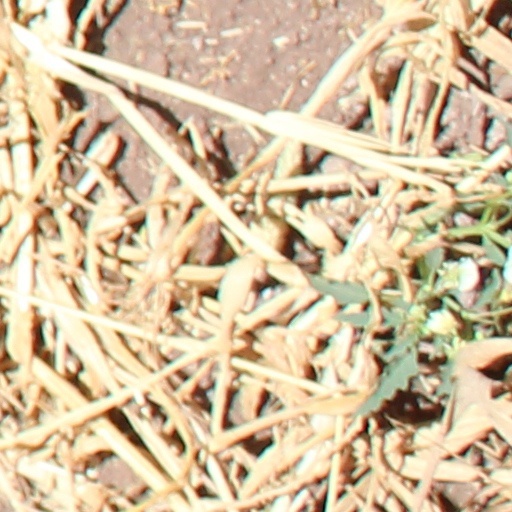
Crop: wheat